Cornell literary societies

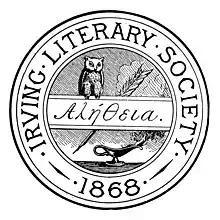
"The Irving"

Cornell's first literary society was the Irving Literary Association, later the Irving Literary Society. It held its first business meeting in Room No. 4, Cascadilla Place, on October 20, 1868, some thirteen days after Cornell University opened its doors. It was named after the New York-born writer and historian Washington Irving. In 1884, three years before its final demise, the "Ithaca Daily Democrat" lamented its decline under mechanical and engineering students pursuing technical interests in the mid-1880s.